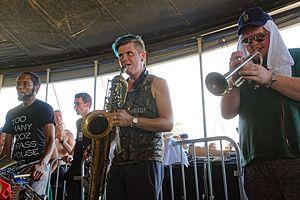
Too Many Zooz est un groupe de musique américain basé à New York, composé de Leo Pellegrino, Matt Doe et David "King of Sludge" Parks.